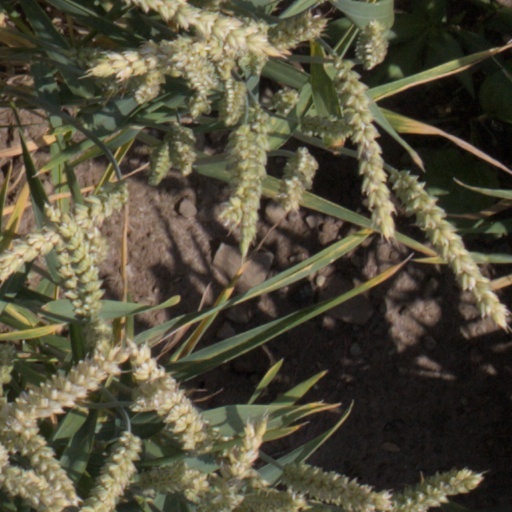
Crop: wheat